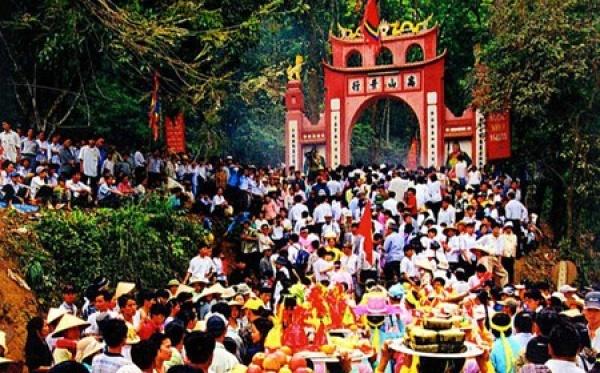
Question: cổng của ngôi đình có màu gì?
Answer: cổng của ngôi đình có màu đỏ